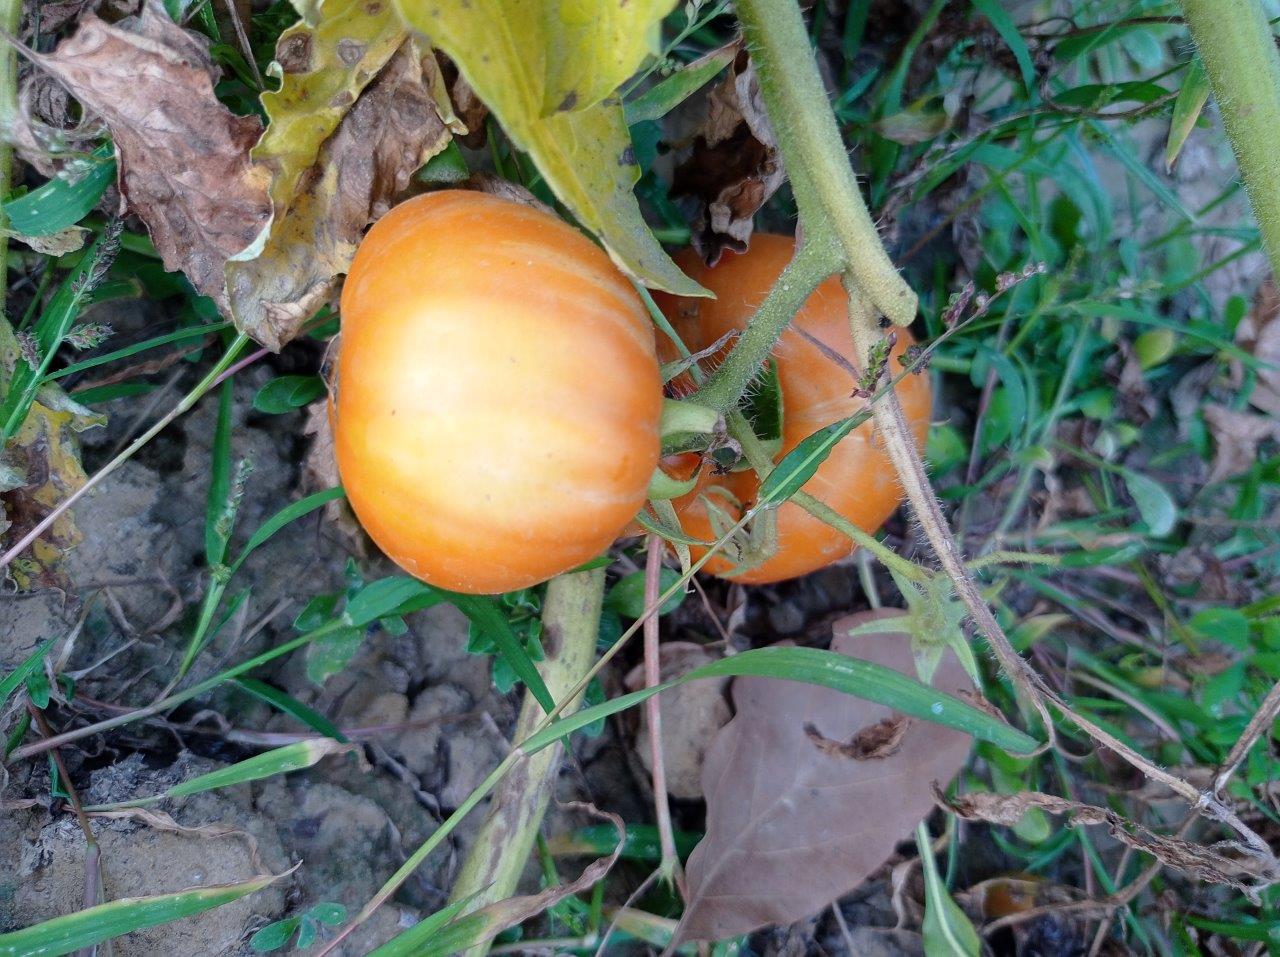
Maturity: Mature